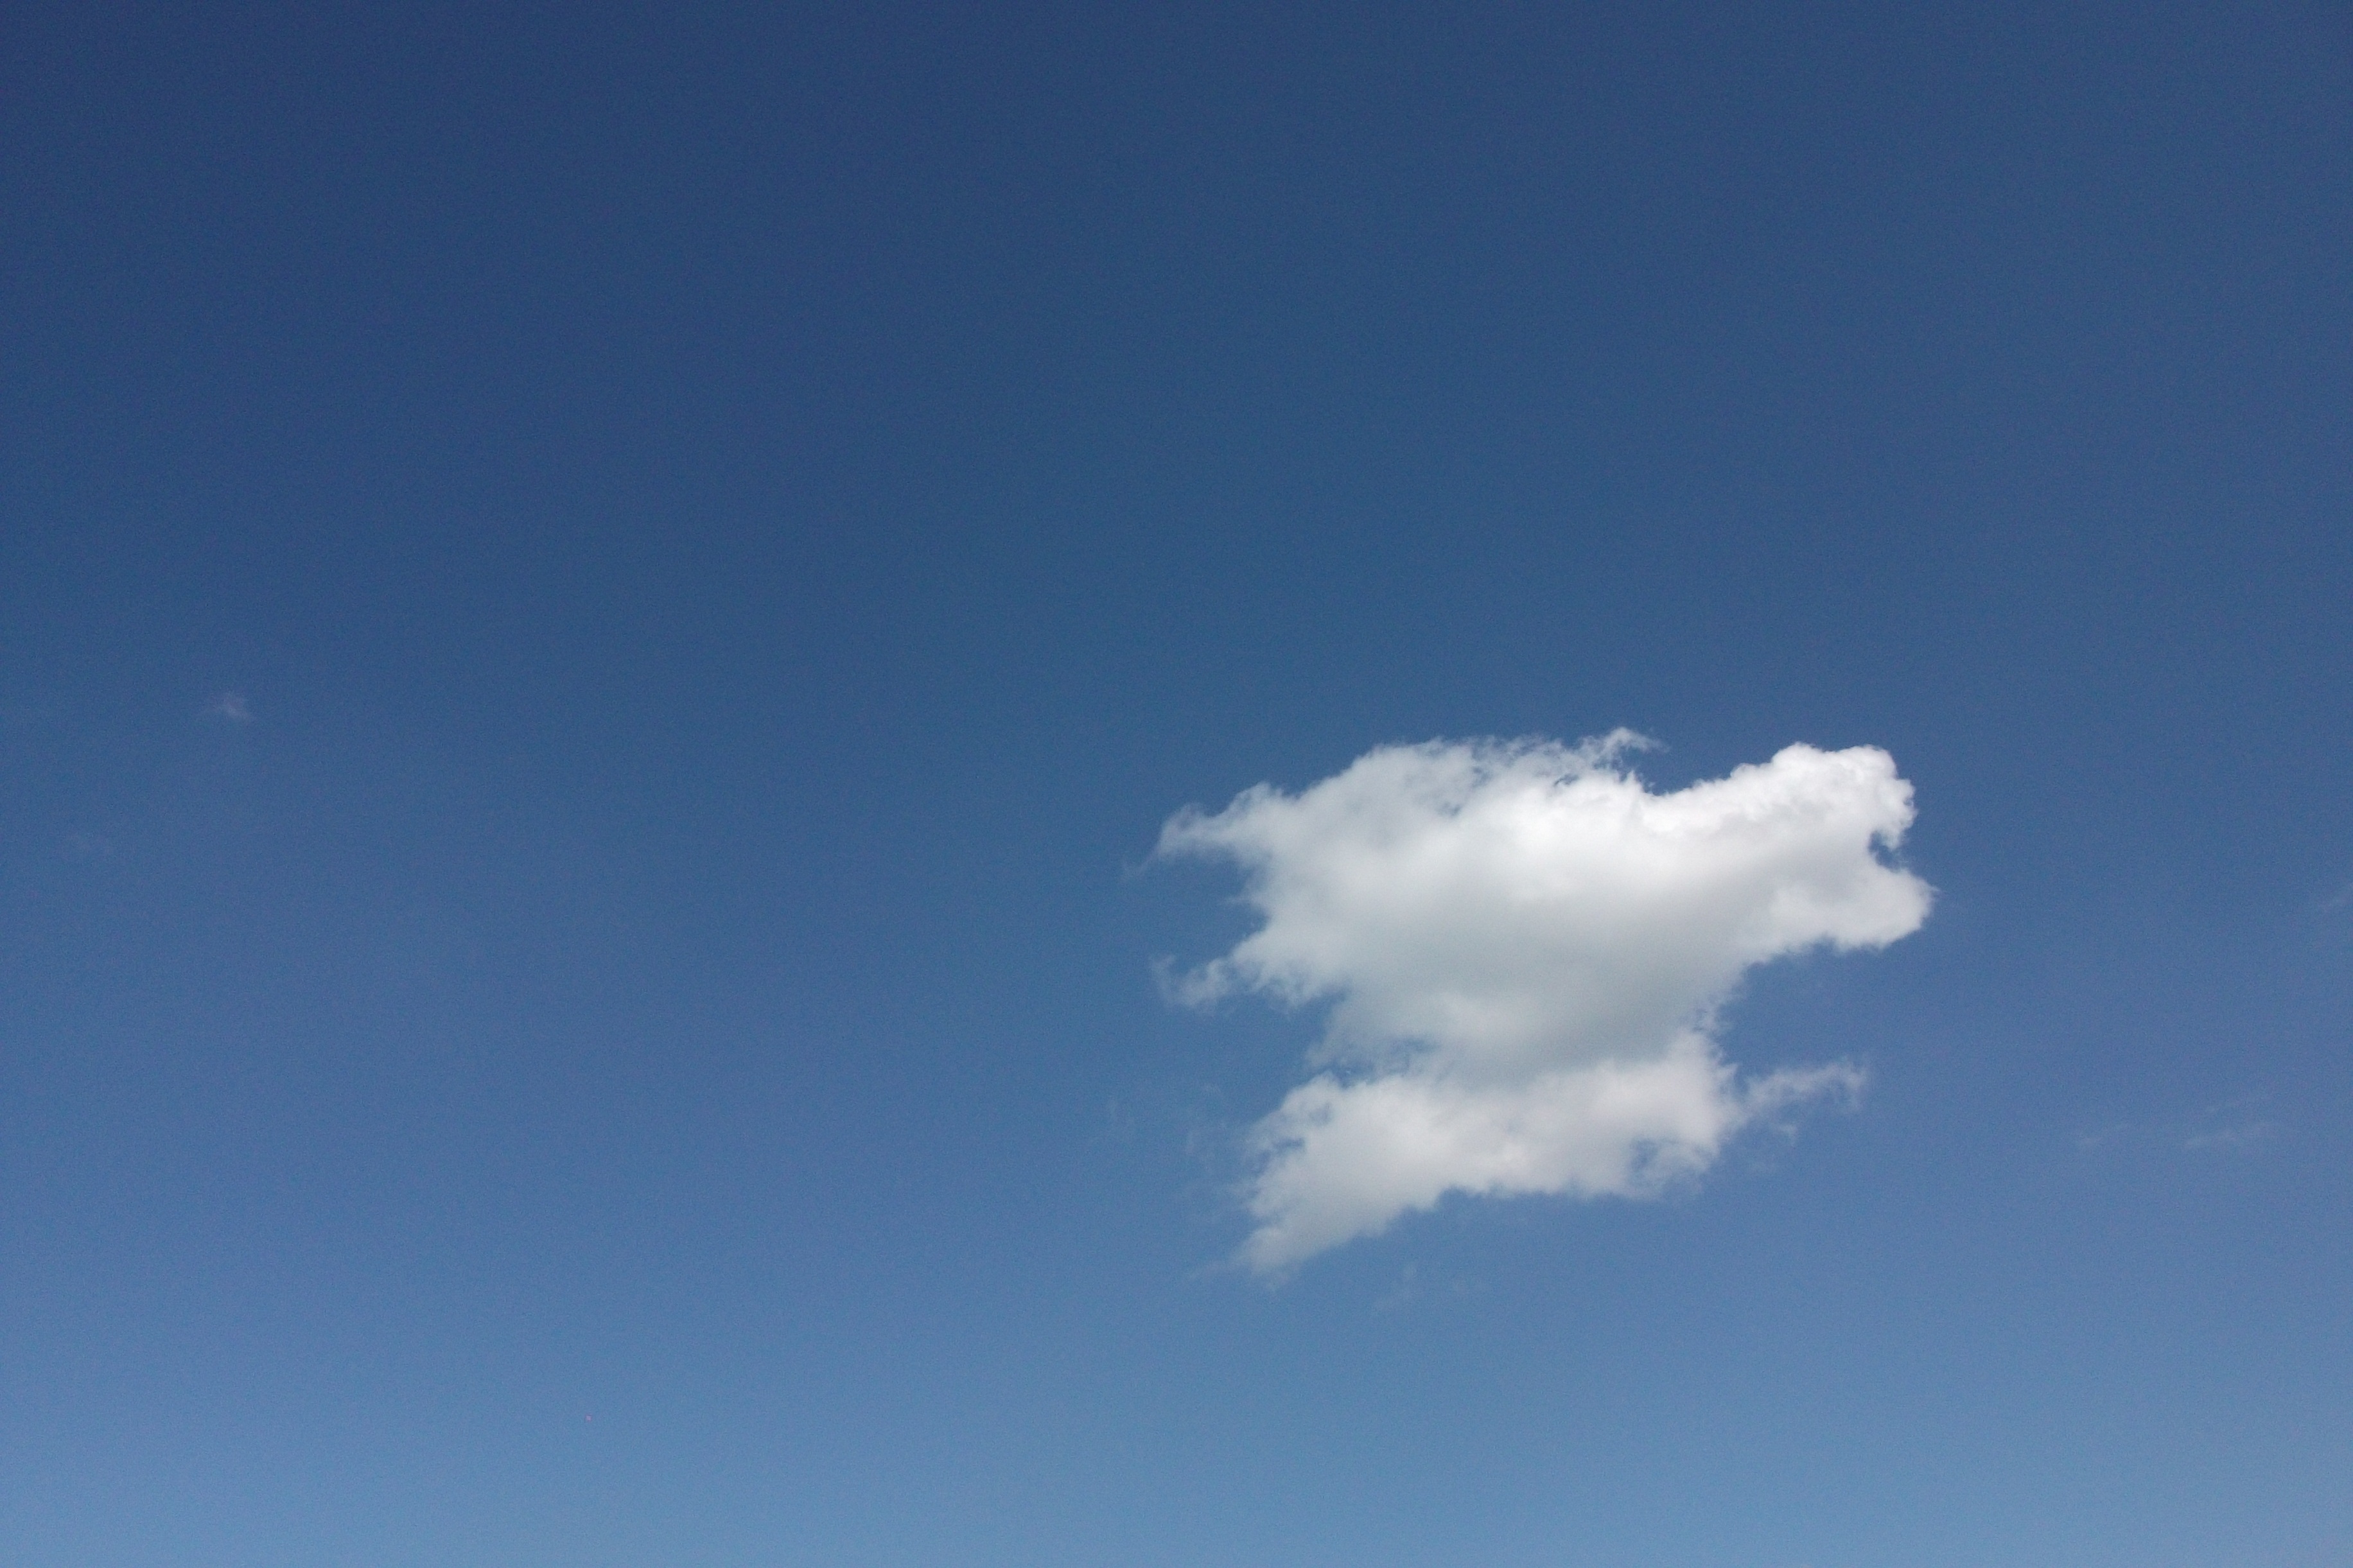
horizon, cloud, sky, sunlight, atmosphere, daytime, weather, cumulus, blue, rest, sunny, meteorological phenomenon, atmosphere of earth